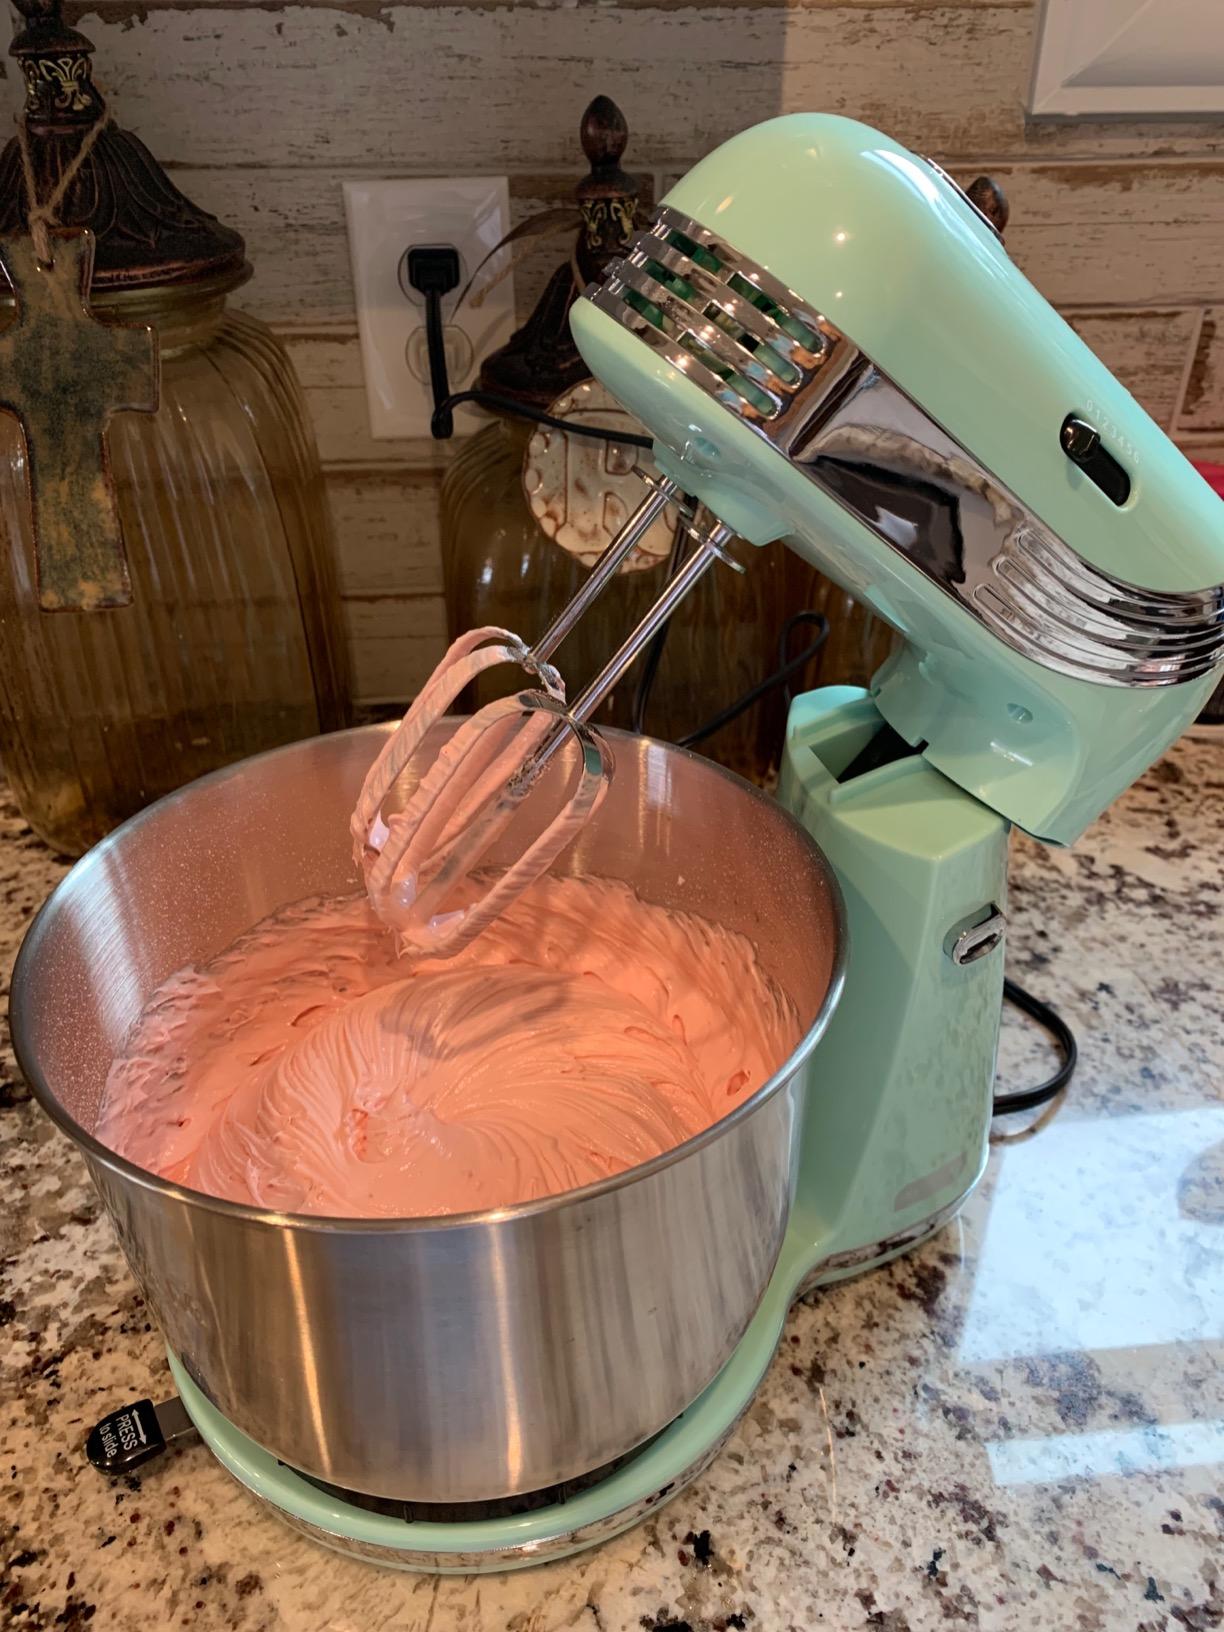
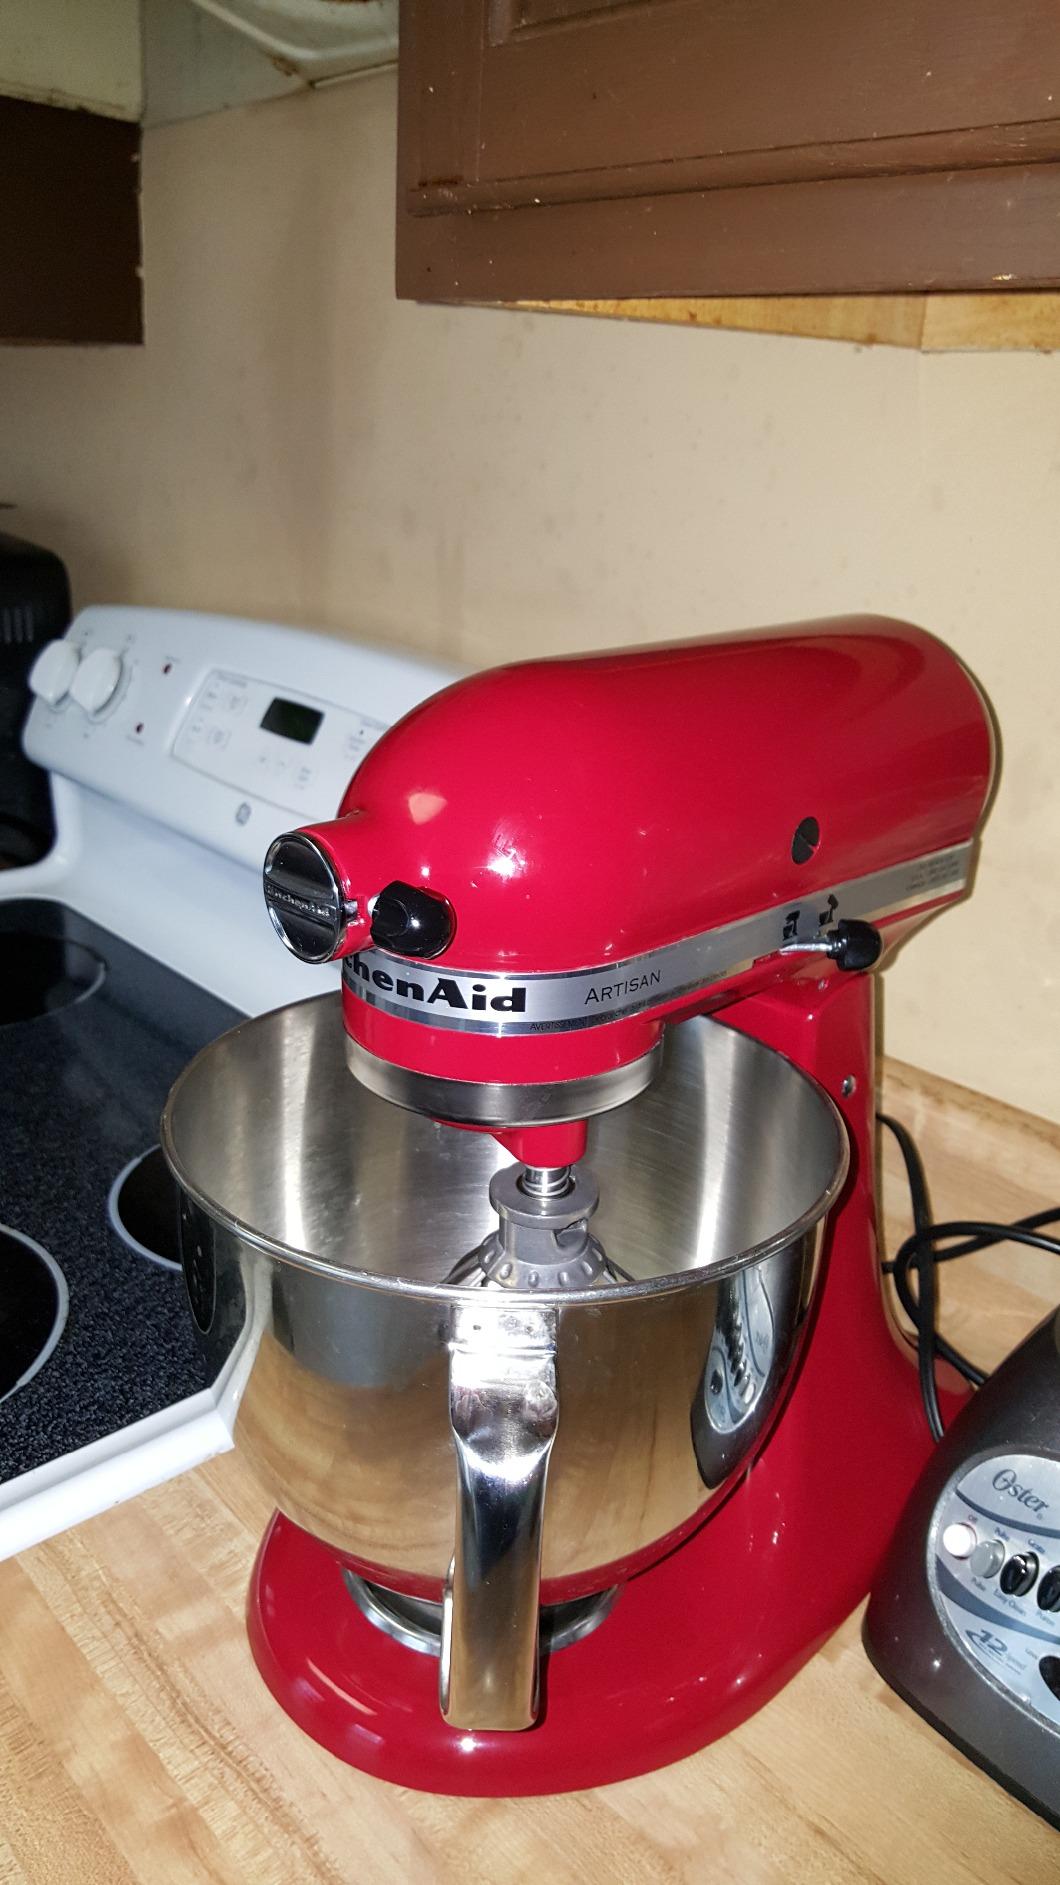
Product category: items_mixer
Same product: no